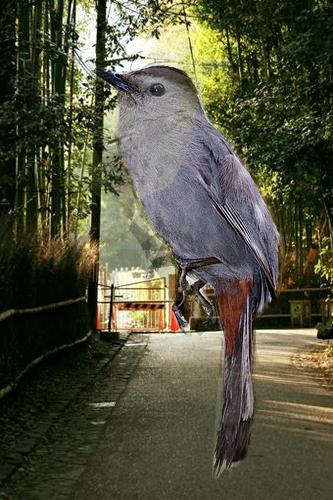
Bird species: Gray_Catbird
Bird type: landbird
Background: land